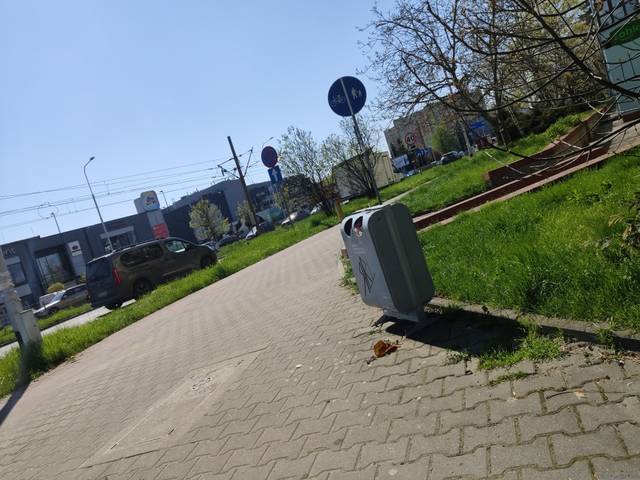
Region: Germany
Coordinates: 51.081, 17.022